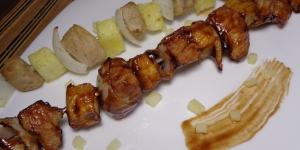
brochetas de carne de cerdo con pina al horno